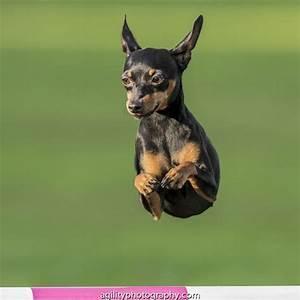
dog